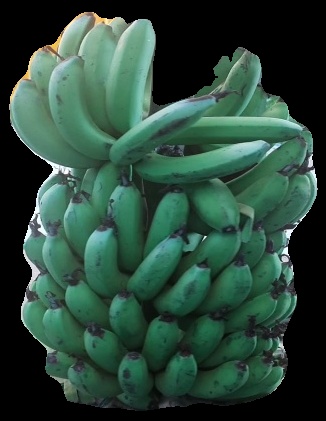
Variety: pachbale
Grade: grade2